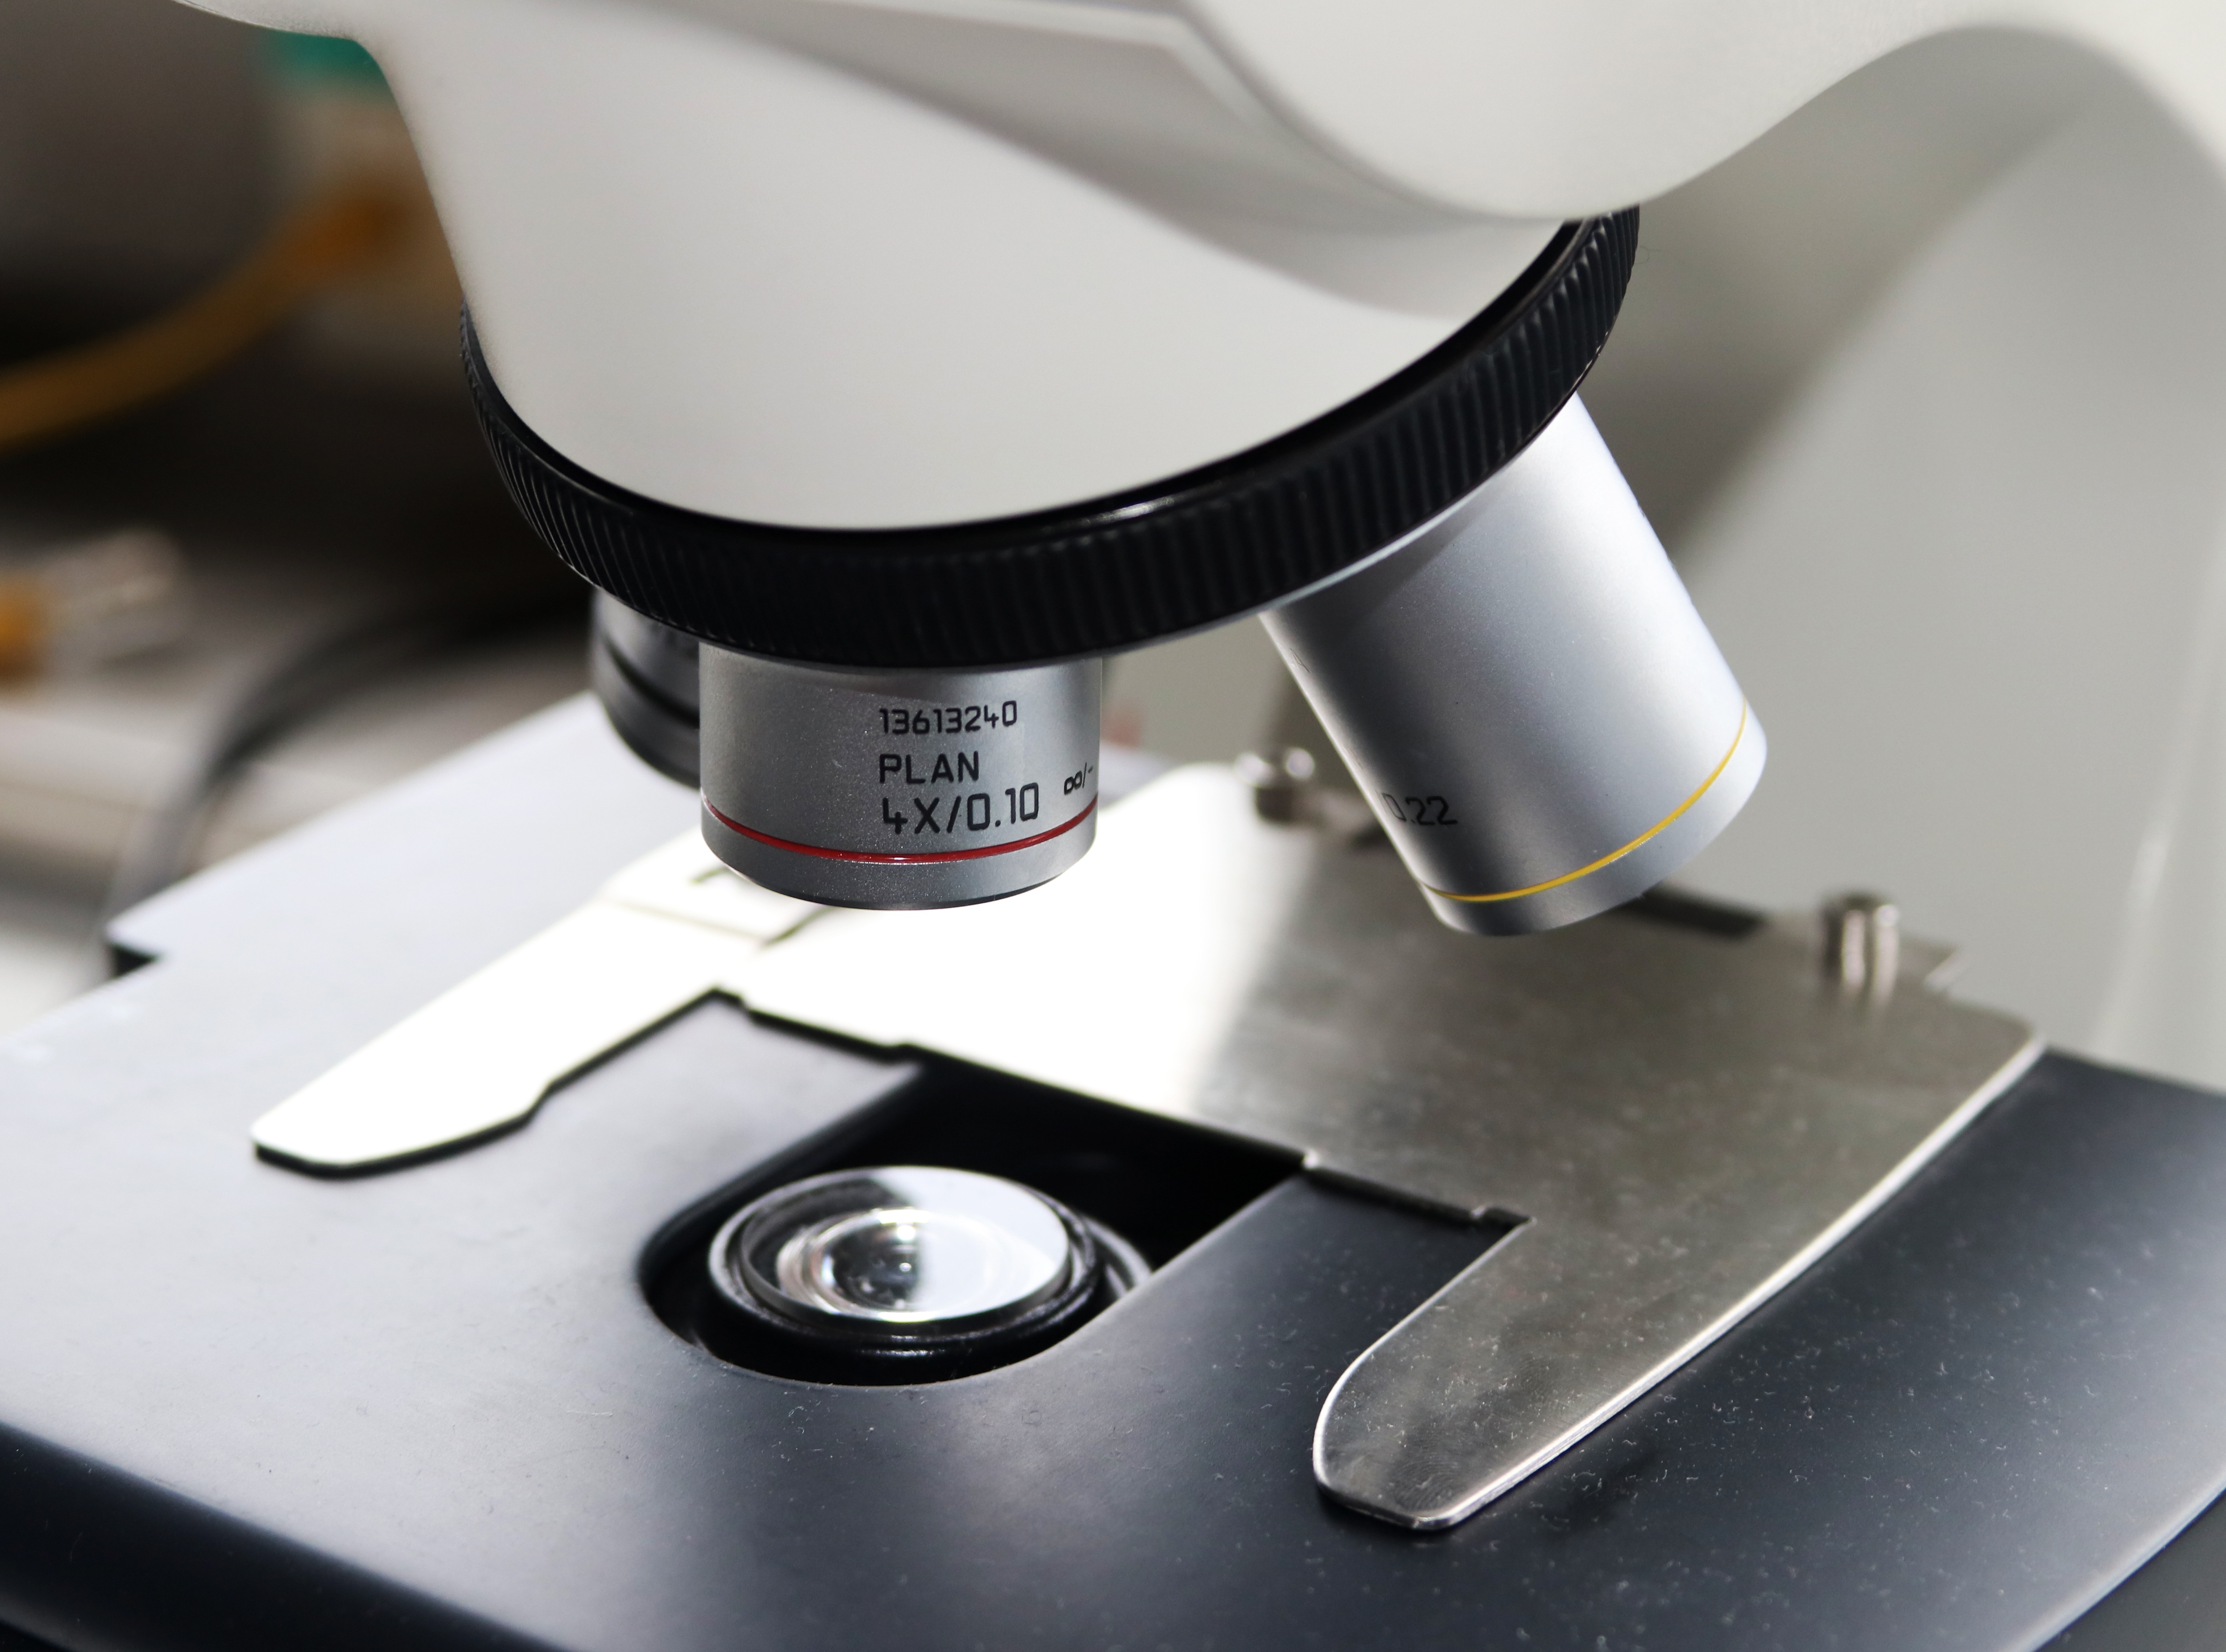
wheel, espresso, tap, scientific instrument, lab, microscope, increases, optical instrument